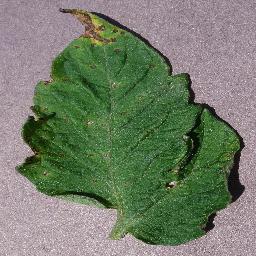
Label: Tomato___Septoria_leaf_spot